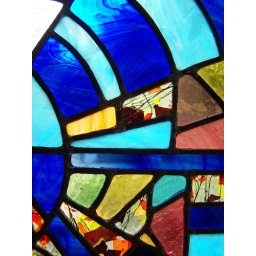
This is some stained glass art that's hanging in the window of a friend's house